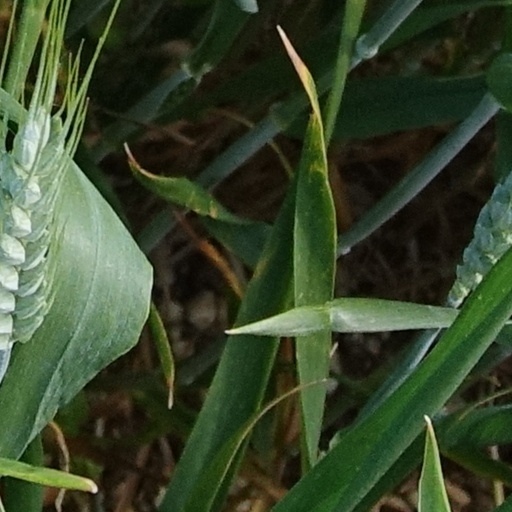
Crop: wheat